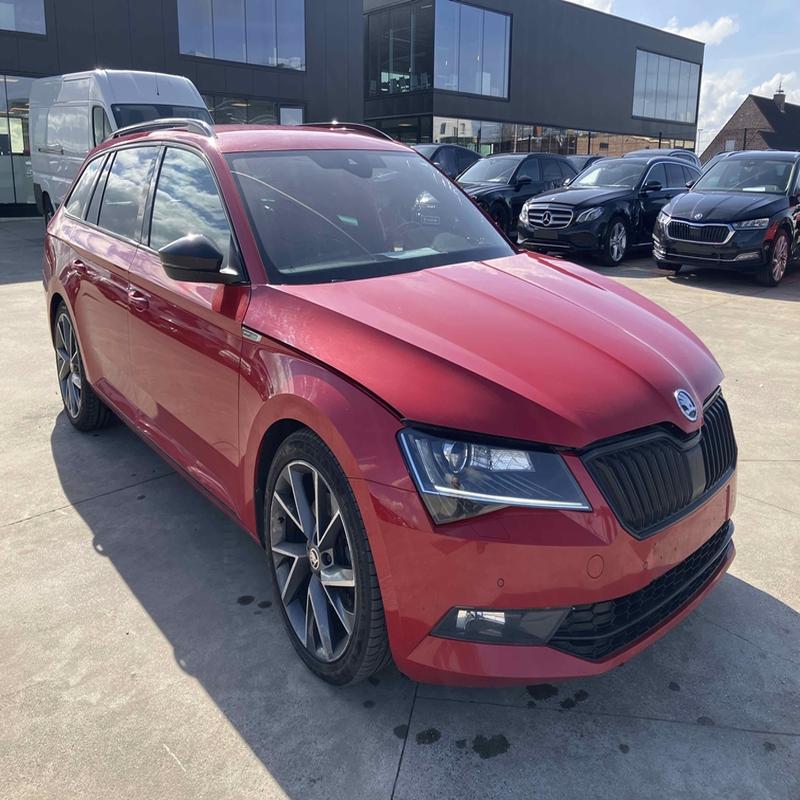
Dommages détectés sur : capot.
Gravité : mineur